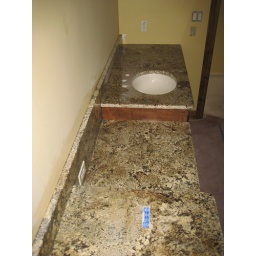
Our master bath is bright yellow walls with this granite. Vanity is in the middle.